Harmon Killebrew

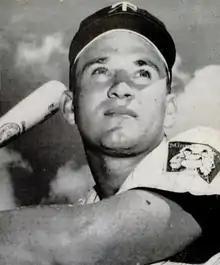
Killebrew with the Minnesota Twins in 1962

Harmon Clayton Killebrew Jr. (June 29, 1936May 17, 2011), nicknamed "the Killer" and "Hammerin' Harmon", was an American professional baseball first baseman, third baseman, and left fielder. He spent most of his 22-year career in Major League Baseball (MLB) with the Minnesota Twins. A prolific power hitter, Killebrew had the fifth-most home runs in major league history at the time of his retirement. He was second only to Babe Ruth in American League (AL) home runs, and was the AL career leader in home runs by a right-handed batter. Killebrew was inducted into the National Baseball Hall of Fame in 1984.